History of Poles in Königsberg

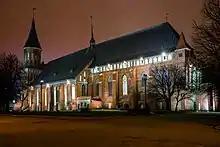
The Königsberg Cathedral was site of Polish-language services until the 18th century

In the aftermath of the Prussian homage Königsberg became a center of Lutheranism in central and eastern Europe. Albert made a conscientious effort to attract Lutheran theologians, including Polish ones, to the city. Since Lutheranism emphasized the importance of vernacular versions of the Bible and other religious works, several prominent Polish translators arrived in Königsberg on the duke's invitation. Their aim was to serve both the Polish speaking Lutheran subjects of the duchy, as well as to proselytize the new faith in Poland and Lithuania. The first notable translators were Jan Seklucjan and Stanisław Murzynowski, who had their works printed in the shop of Hans Weinreich, a native of Gdańsk. Seklucjan and Murzynowski produced the first complete translation of the New Testament into the Polish language, published in 1553, in Königsberg. The first Polish language book published in Königsberg was a Lutheran tract, printed by Weinreich and composed by Seklucjan, "Wyznanie wiary chrześcijańskiej" ("Confession of the Christian Faith"), published in 1544 and dedicated to the kings of Poland, Sigismund I the Old, and his son Sigismund II Augustus. Other prominent Polish Protestant translators and writers who published their works in the city include Hieronim Malecki and . Important Polish Renaissance writer Mikołaj Rej also published his works there. In 1548, poet Andrzej Frycz Modrzewski visited the city.